Clockwork universe

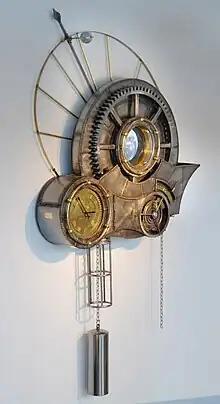
Tim Wetherell's "Clockwork Universe" sculpture at Questacon, Canberra, Australia (2009)

The clockwork universe is a concept which compares the universe to a mechanical clock. It continues ticking along, as a perfect machine, with its gears governed by the laws of physics, making every aspect of the machine predictable. It evolved during the Enlightenment in parallel with the emergence of Newton's laws governing motion and gravity.